Timorese wedding traditions

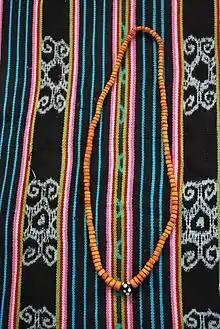
beads and cloth (here from Viqueque) are typical components of a

Timorese wedding traditions apply to marriages on the island of Timor, which is divided between Indonesia and Timor-Leste. The wedding traditions are still followed in about half of all marriages in Timor-Leste. Ever since colonial times, there has been heated debate about the value of these traditions and the role of women in them.